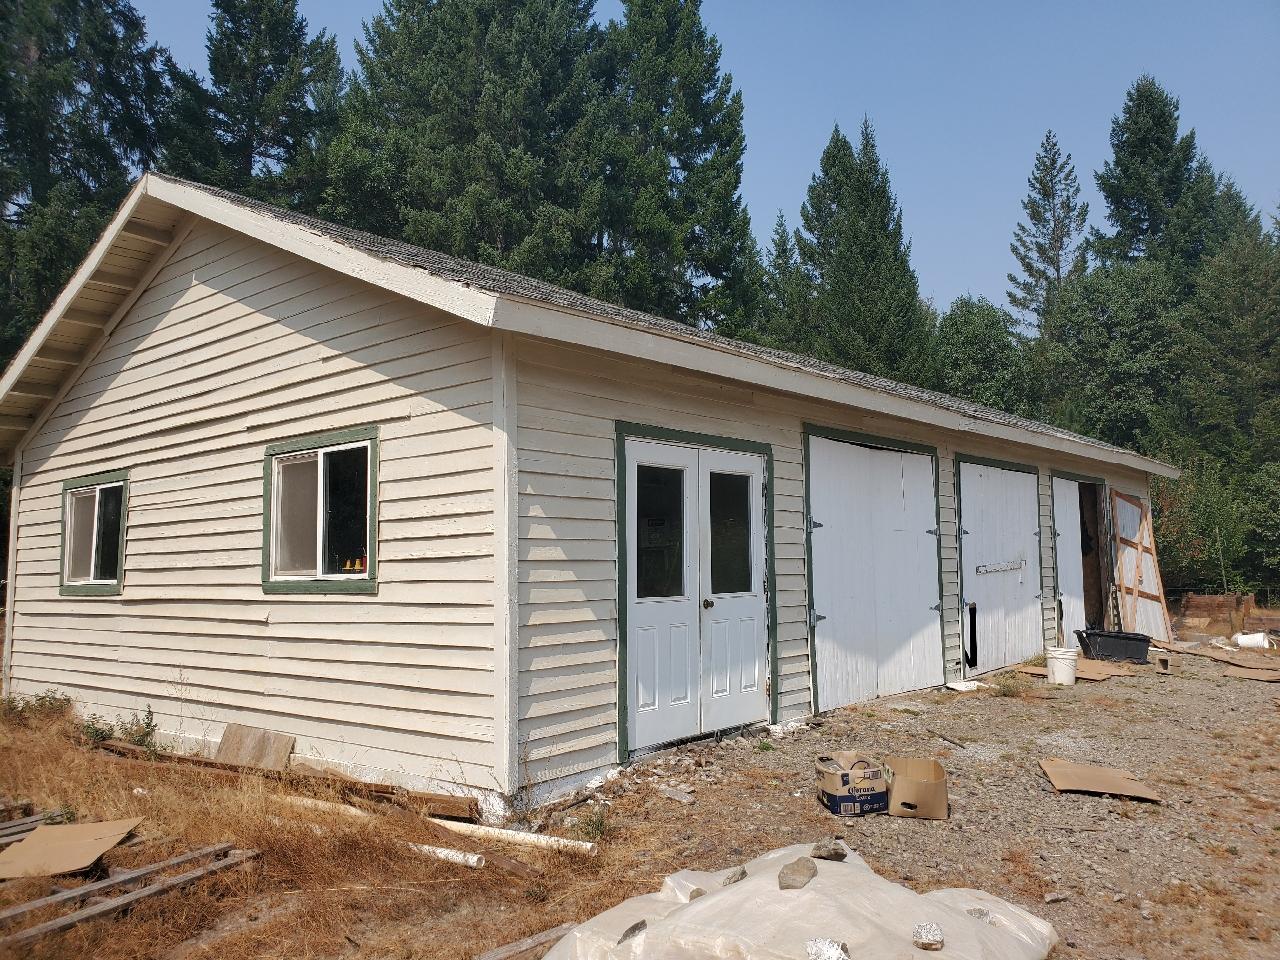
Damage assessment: no_damage